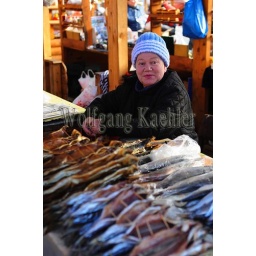
Russia, siberia, near irkutsk, lake baikal, listvyanka village, fish market, woman selling fresh and smoked fish